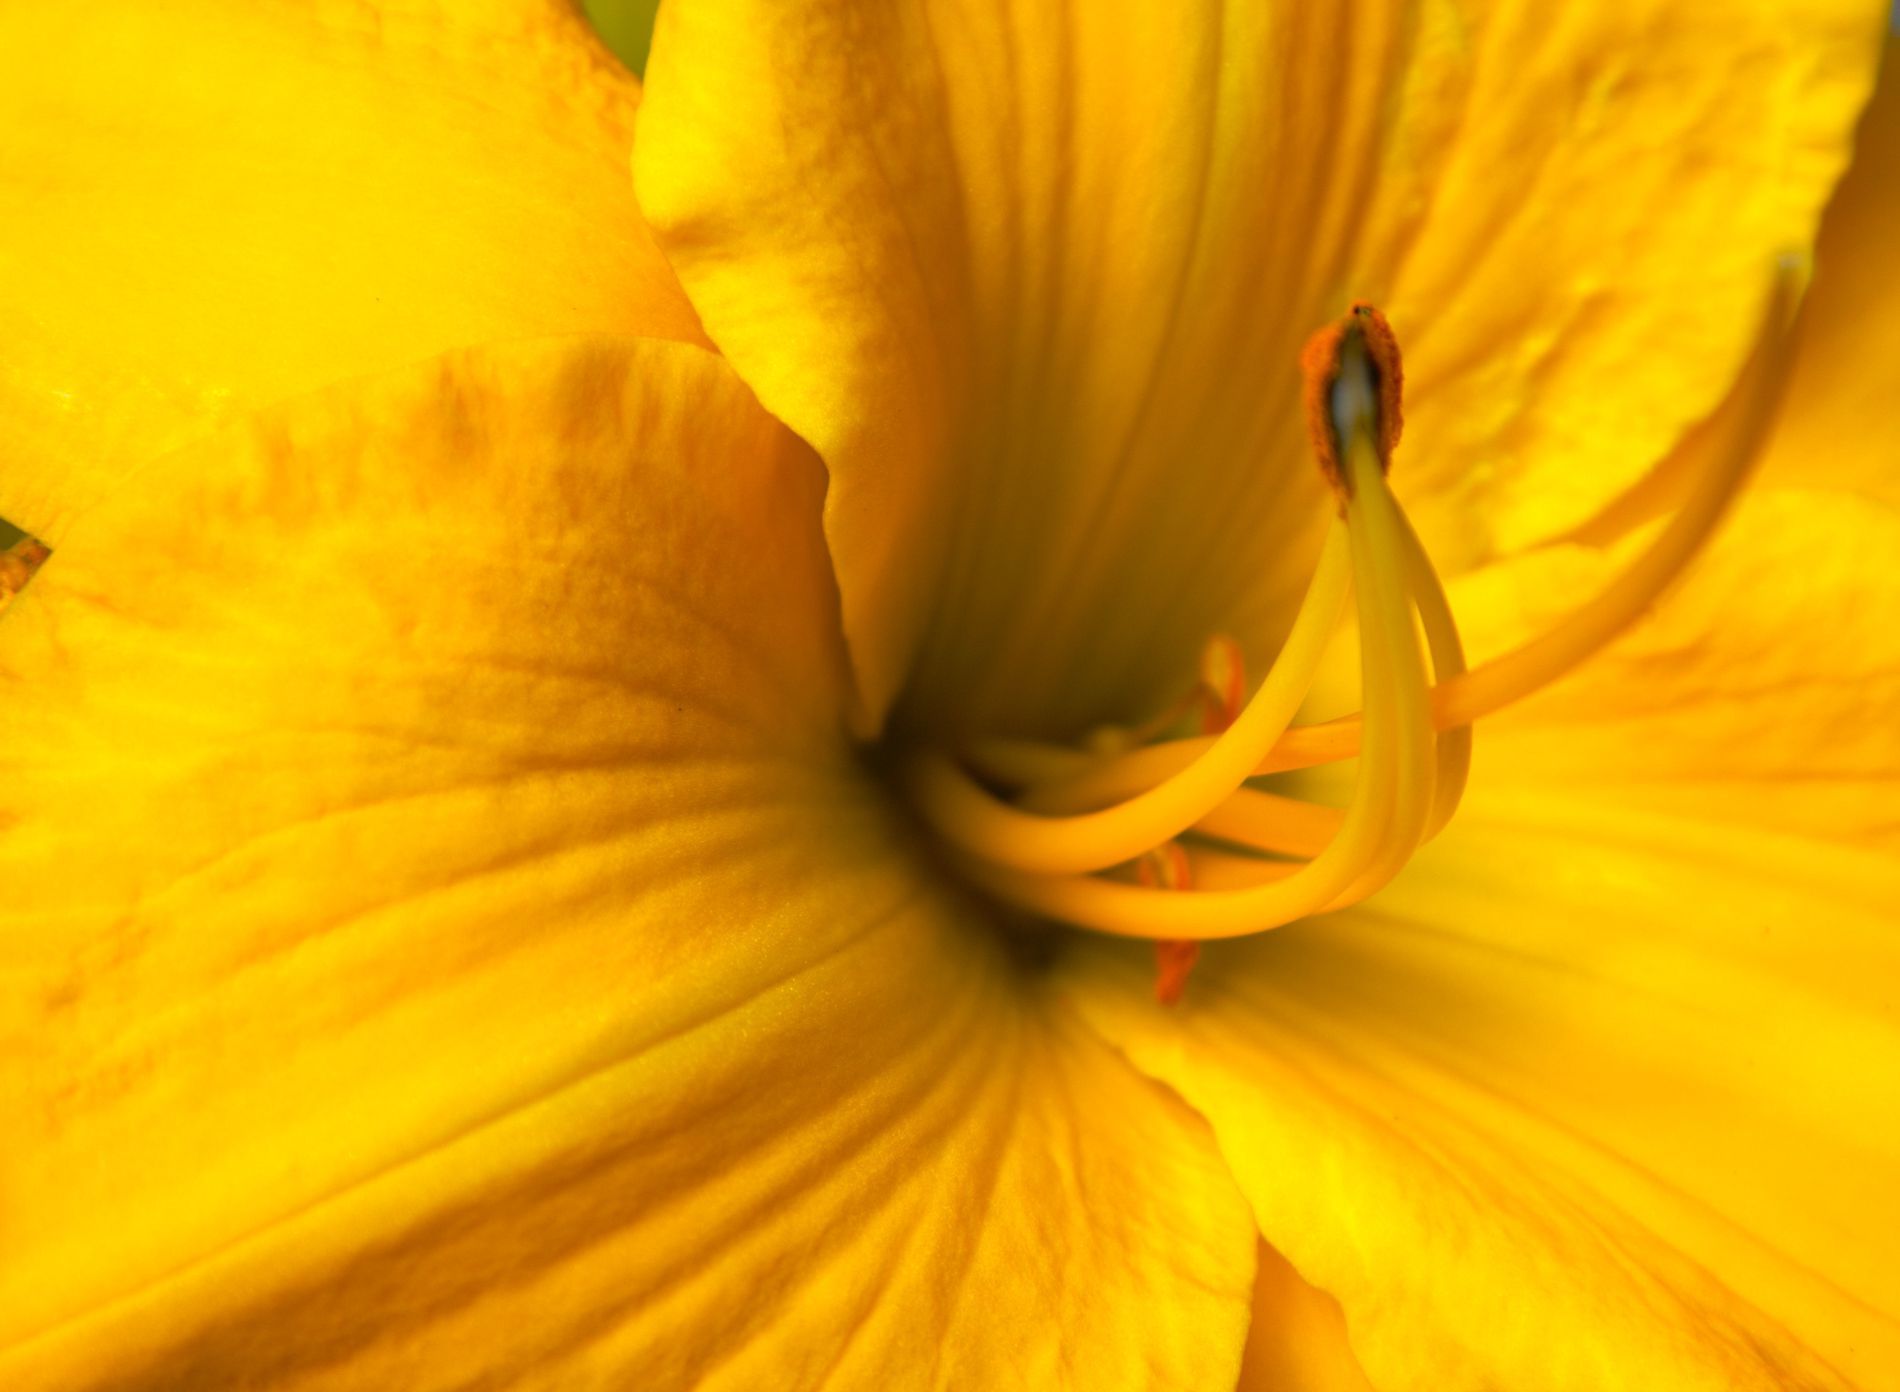
Golden Heart
Picture of the center of a bright yellow flower. The photograph is filled with the huge, textured petals of the flower in yellows, from deep golden hues to bright, near-lemony ones.
Extreme Close-up: The frame focuses intensely on the central part of the flower, highlighting the reproductive structures and the texture of the petals.
Labels: Plant, Pollen, Flower, Petal, Rose, Geranium, Lily